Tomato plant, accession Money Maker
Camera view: vertical (180 deg); turntable rotation: 330 degrees
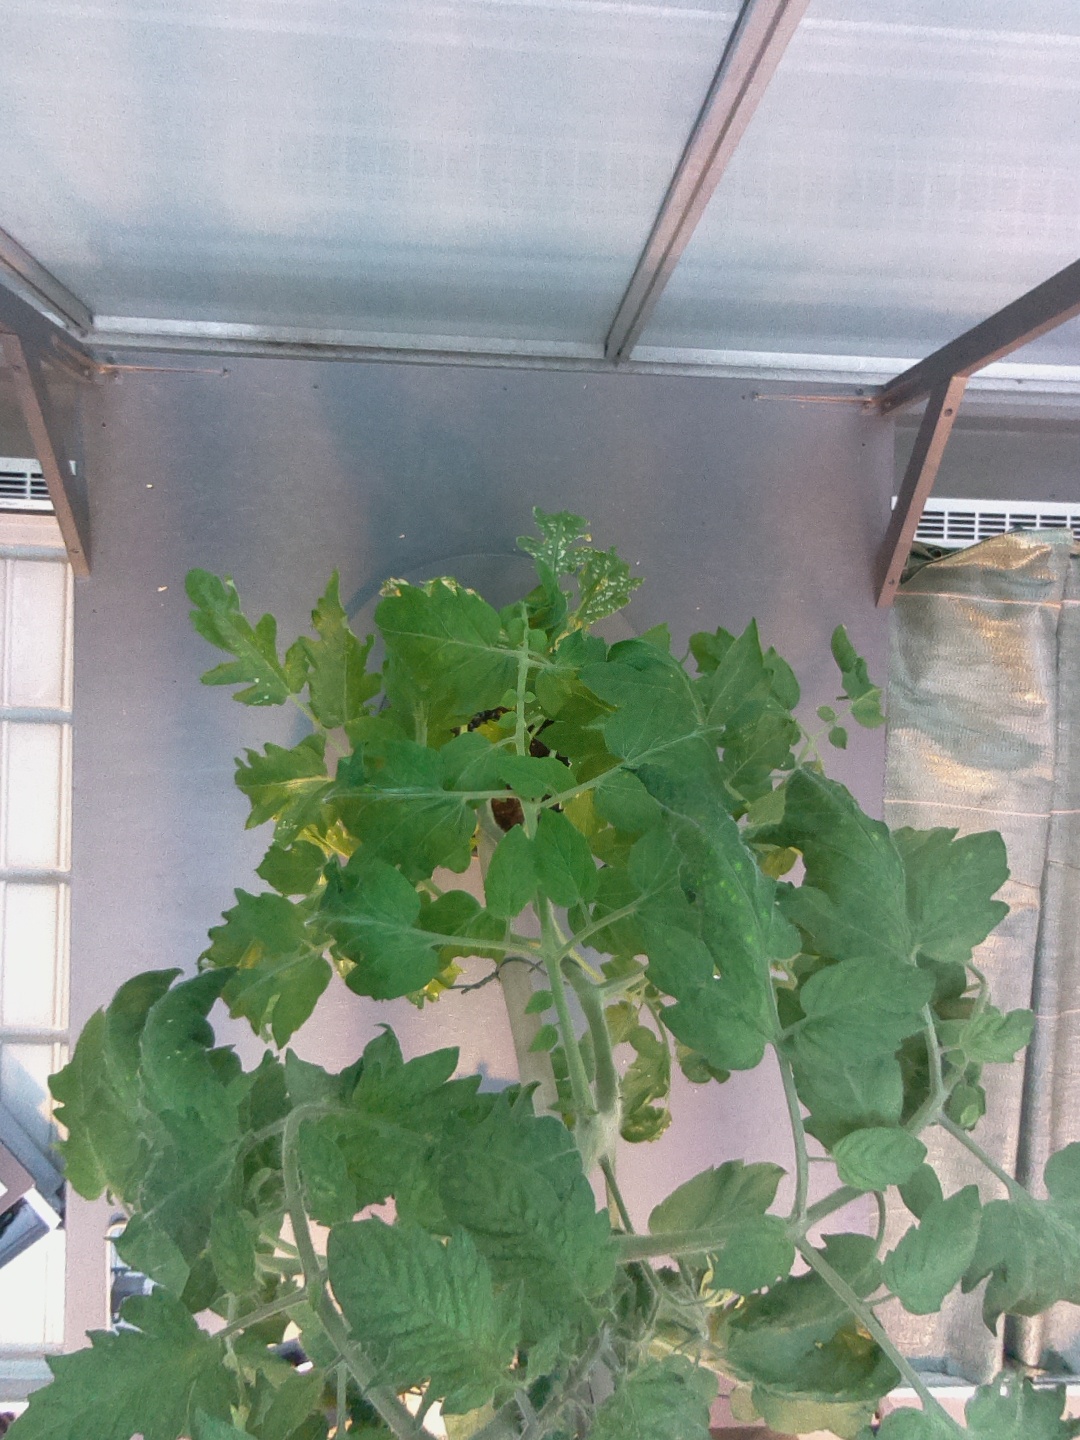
BBCH growth stage 65: Full flowering, 50%-60% of flowers open, first petals falling